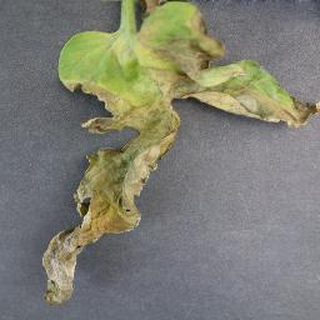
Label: tomato_late_blight